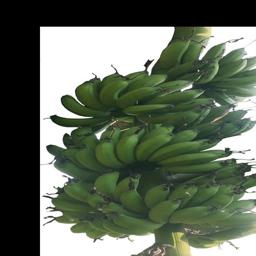
Label: MALBHOG FRUIT